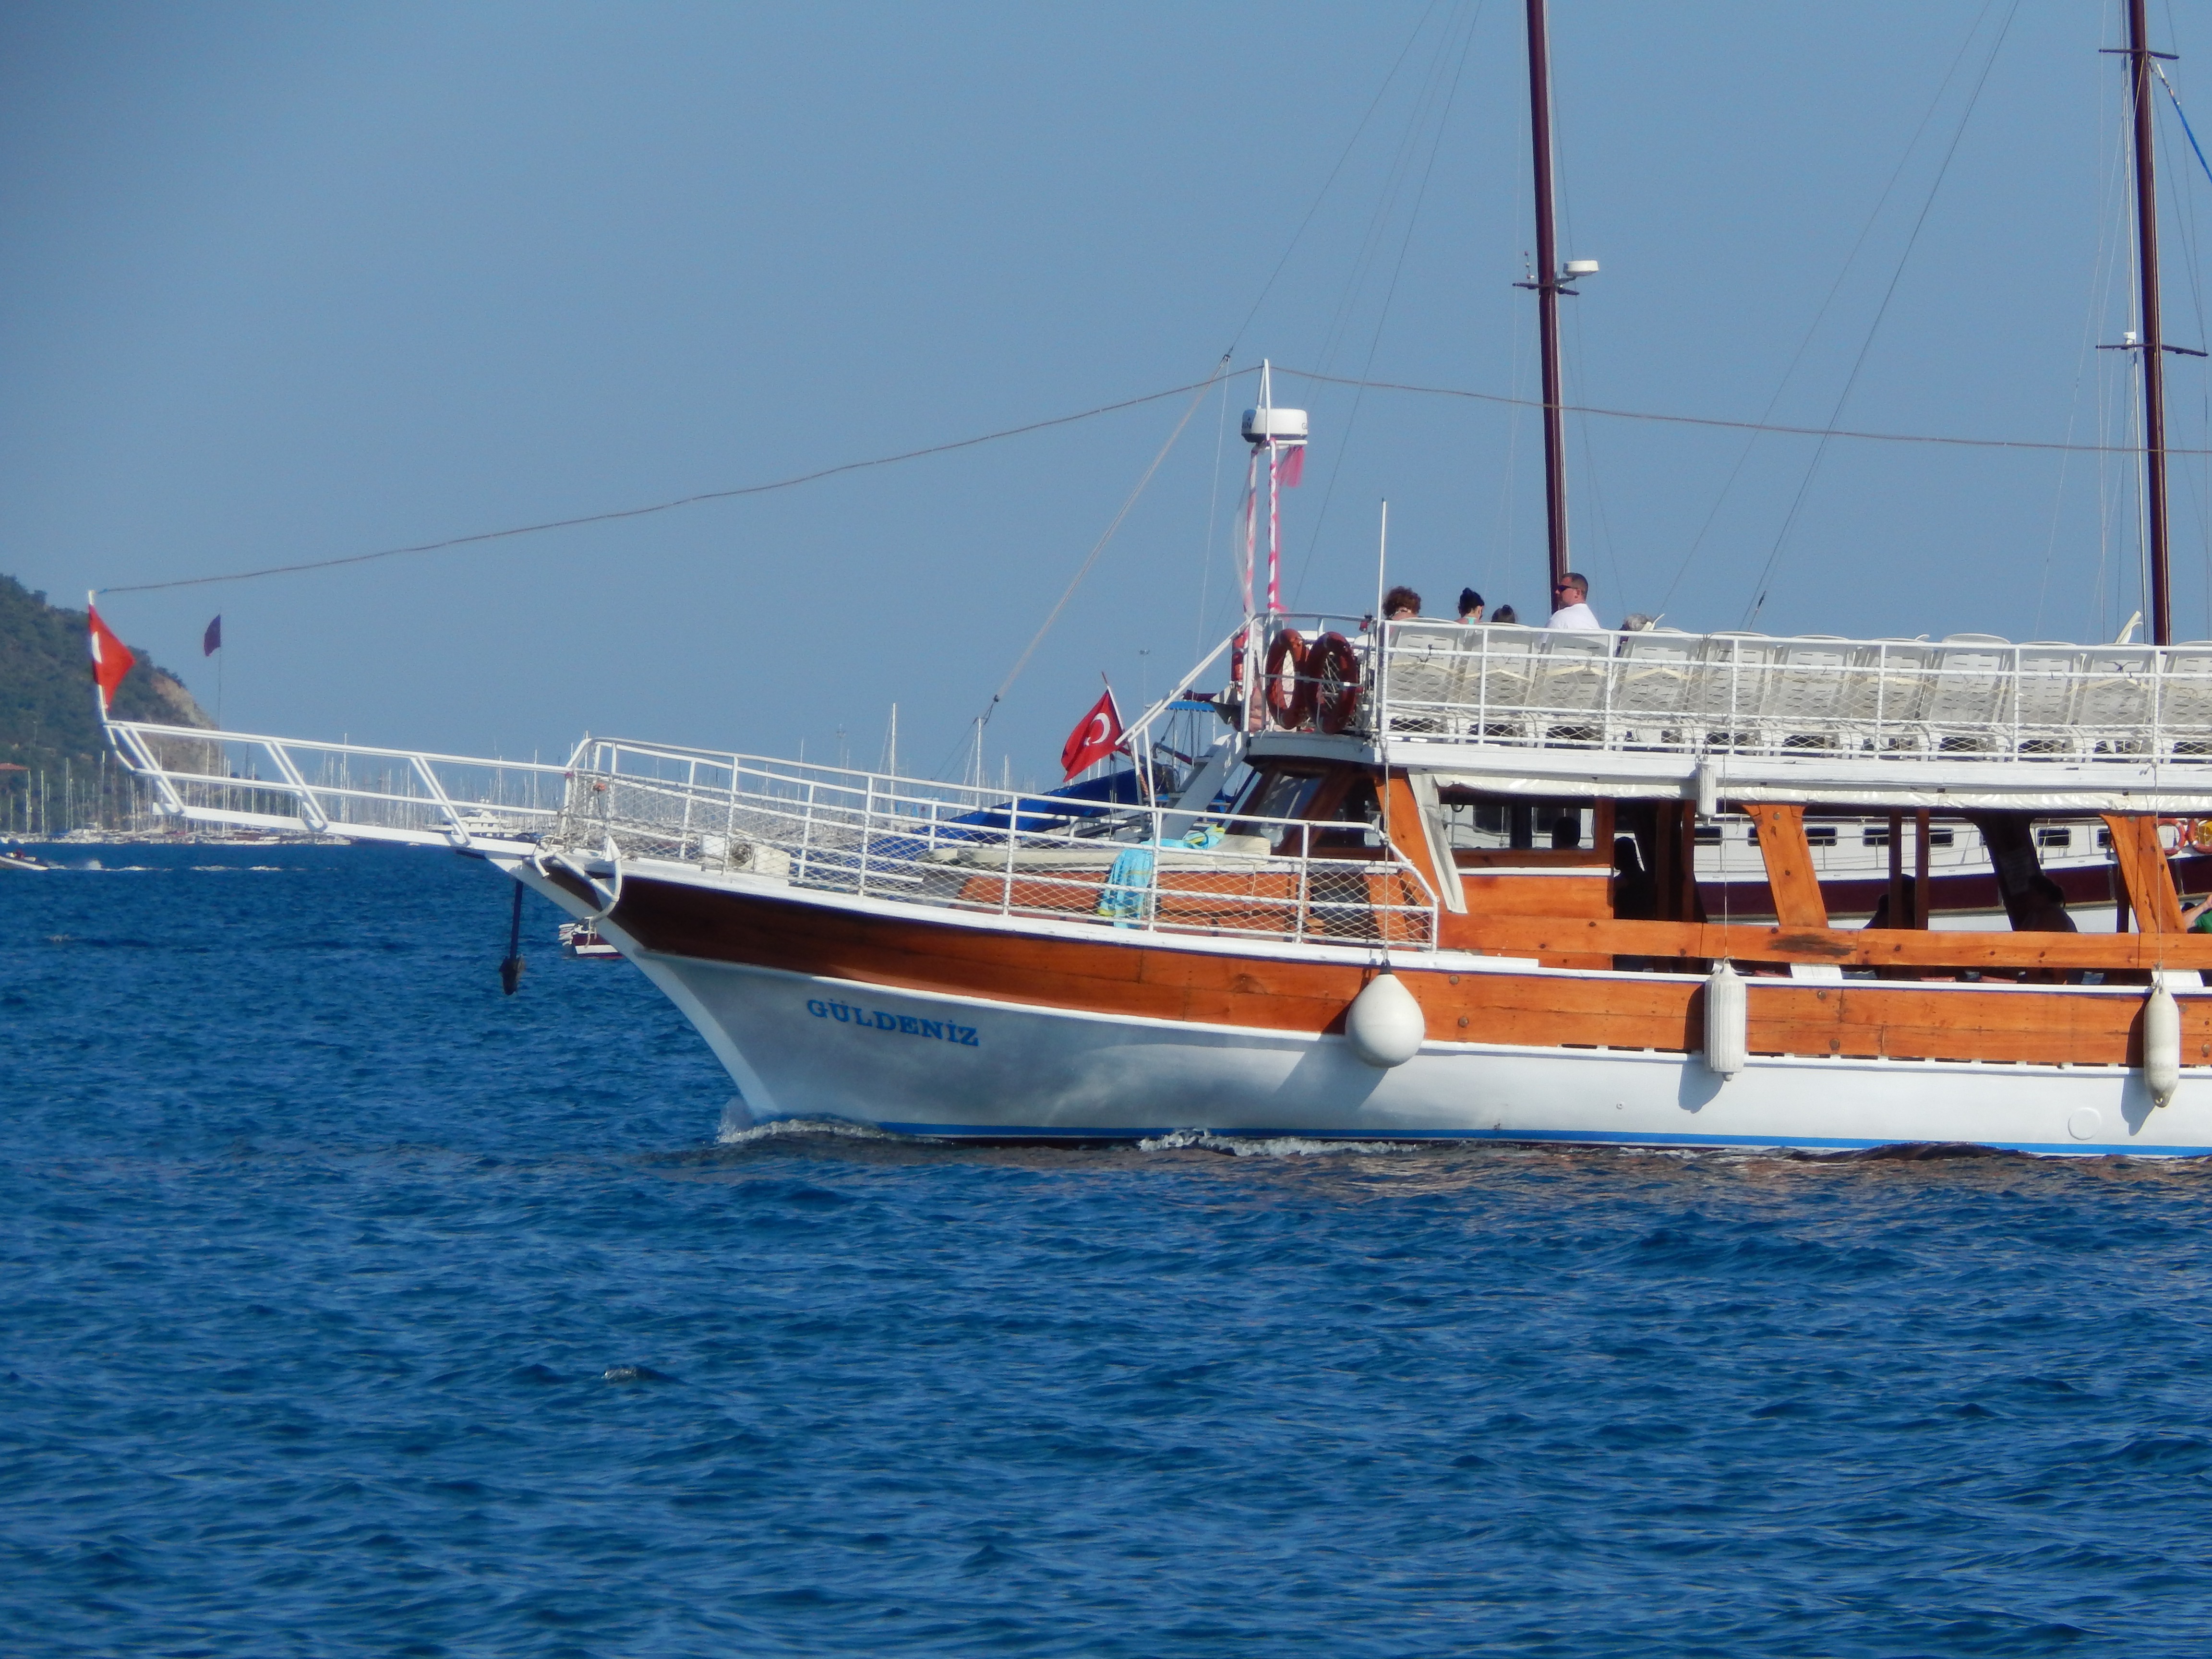
sea, landscape, marina, ship, view, travel, blue, summer, water, riviera, city, coast, boat, resort, harbor, cruise, yacht, sailing, destination, sky, water transportation, watercraft, motor ship, fishing vessel, boating, sloop, passenger ship, channel, ocean